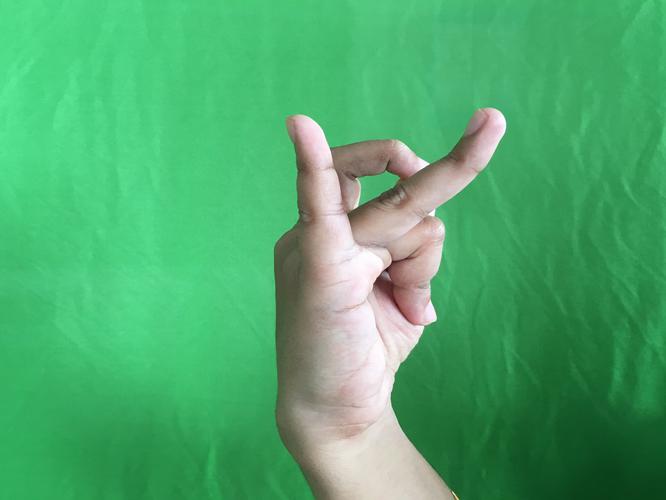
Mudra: Katakamukha_3
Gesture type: single_hand